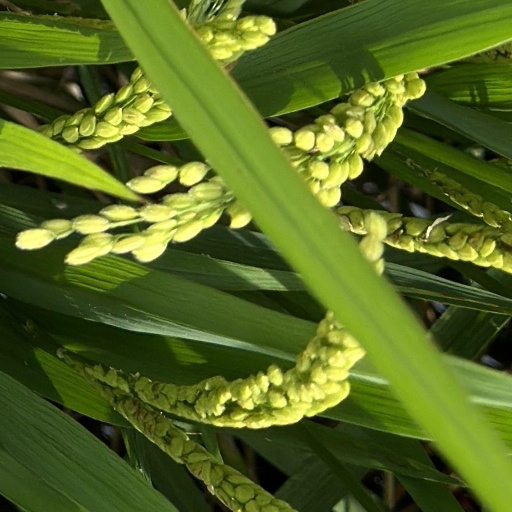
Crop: rice